Maria Cristina of Naples and Sicily

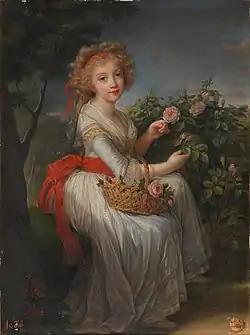
Portrait of Princess Maria Cristina as a child (by Louise Élisabeth Vigée Le Brun)

Maria Cristina was born on 17 January 1779 at the Caserta Palace in Caserta. She was the sixth child and fourth daughter of King Ferdinand I of the Two Sicilies and his wife Maria Carolina of Austria, a daughter of Empress Maria Theresa of Austria. She was her mother's favourite child.